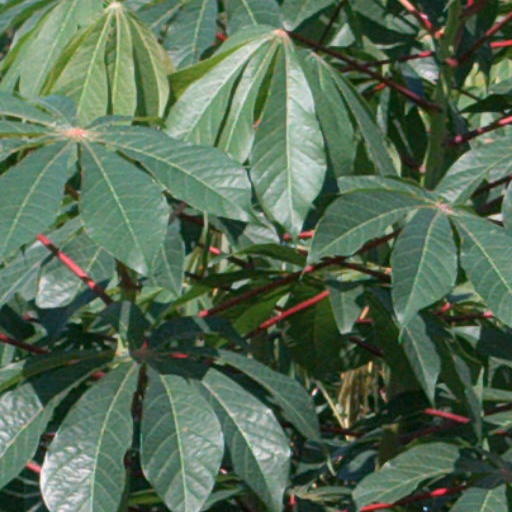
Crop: cassava